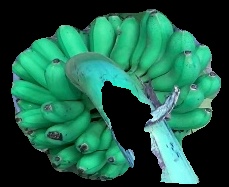
Variety: rasbale
Grade: grade1